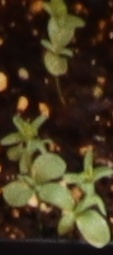
Label: Flax